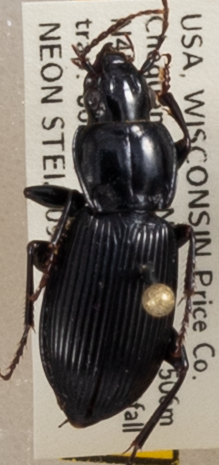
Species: Pterostichus novus
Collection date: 2019-08-06
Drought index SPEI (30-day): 0.608
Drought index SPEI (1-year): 1.45
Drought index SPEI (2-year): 1.13